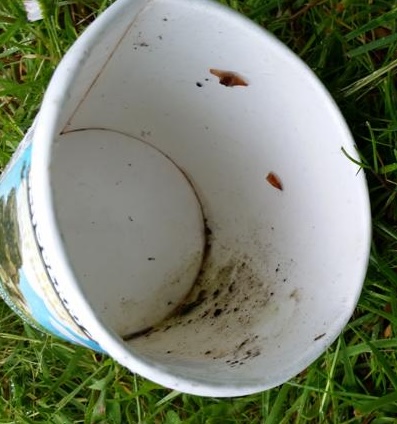
Waste category: paper